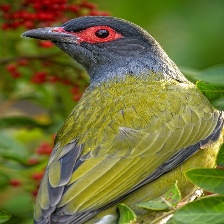
Species: AUSTRALASIAN FIGBIRD
Scientific name: SPHECOTHERES VIEILLOTI